Twinaxial cabling

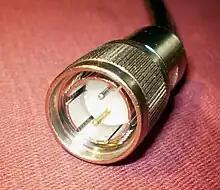
Twinaxial plug (style used by IBM; other designs exist)

Twinaxial cabling, or twinax, is a type of cable similar to coaxial cable, but with two inner conductors in a twisted pair instead of one. Due to cost efficiency it is becoming common in modern (2013) very-short-range high-speed differential signaling applications.